Screenplay for Citizen Kane

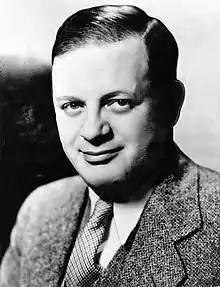
Herman J. Mankiewicz co-wrote the script in early 1940. He and Welles separately re-wrote and revised each other's work until Welles was satisfied with the finished product.

Screenwriter Herman J. Mankiewicz was a notorious personality in Hollywood. "His behavior, public and private, was a scandal," wrote John Houseman. "A neurotic drinker and a compulsive gambler, he was also one of the most intelligent, informed, witty, humane and charming men I have ever known." Orson Welles told Peter Bogdanovich that "Nobody was "more" miserable, "more" bitter, and "funnier" than Mank ... a perfect monument of self-destruction. But, you know, when the bitterness wasn't focused straight at you, he was the best company in the world."